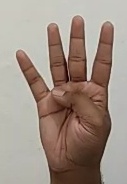
ASL sign: 4